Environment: real
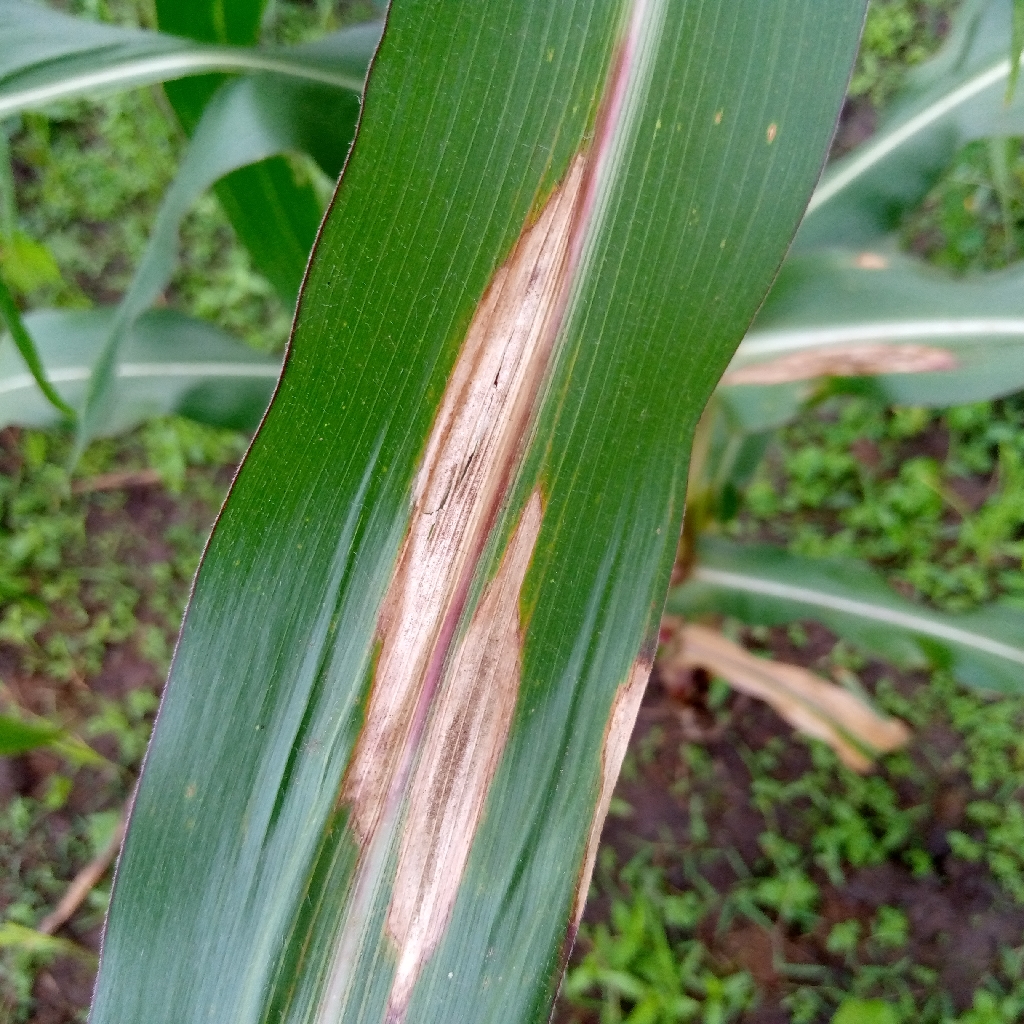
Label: northern_corn_leaf_blight